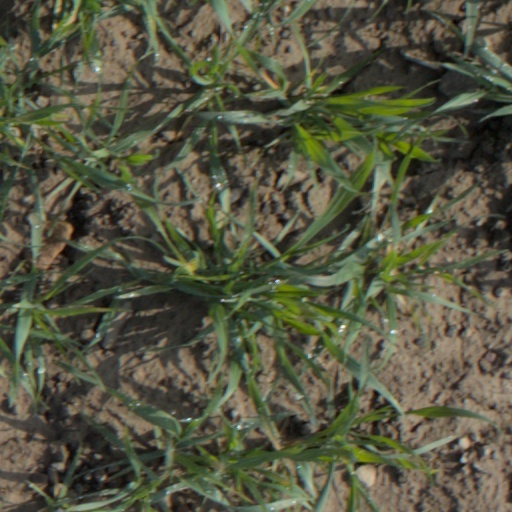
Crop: wheat